Curtis LeMay

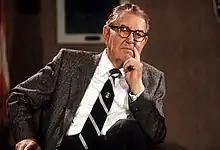
LeMay in 1987

LeMay was instrumental in SAC's acquisition of a large fleet of new strategic bombers, establishment of a vast aerial refueling system, the formation of many new units and bases, development of a strategic ballistic missile force, and establishment of a strict command and control system with an unprecedented readiness capability. All of this was protected by a greatly enhanced and modernized security force, the Strategic Air Command Elite Guard. LeMay insisted on rigorous training and very high standards of performance for all SAC personnel, be they officers, enlisted men, aircrews, mechanics, or administrative staff, and reportedly commented, "I have neither the time nor the inclination to differentiate between the incompetent and the merely unfortunate."